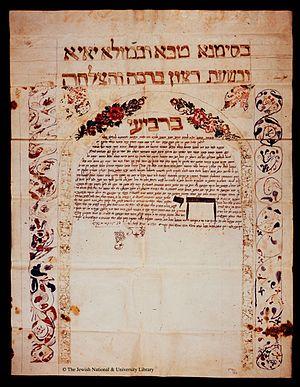
La ketouba est un contrat de mariage juif.